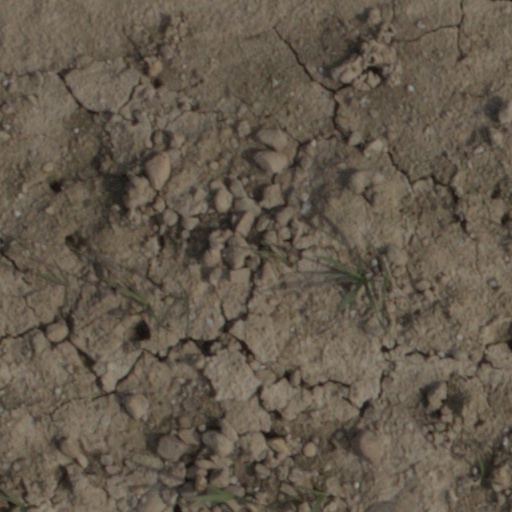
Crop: wheat